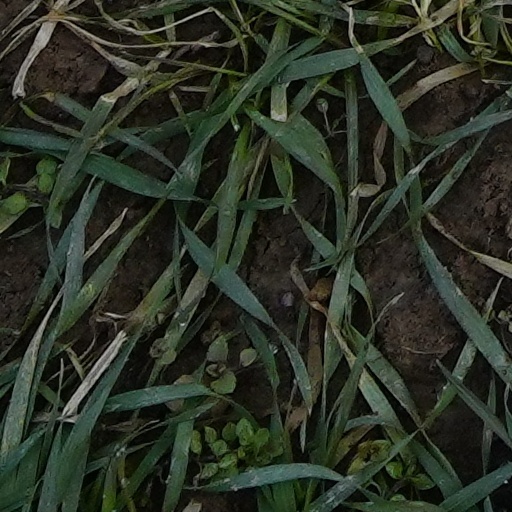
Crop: wheat